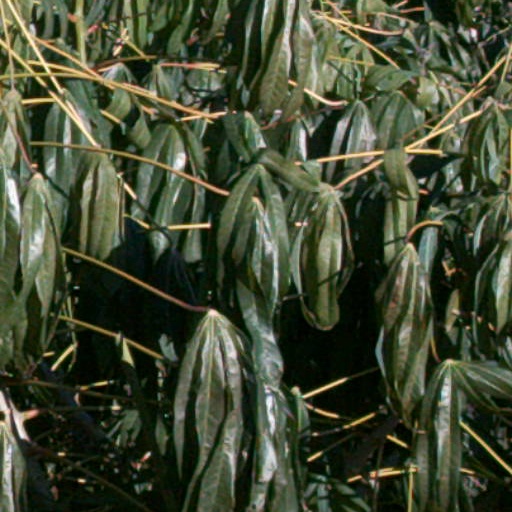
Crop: cassava